Seve Paeniu

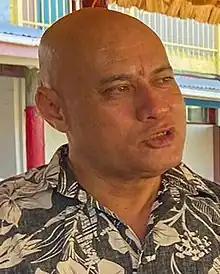
Paeniu in 2023

Seve Paeniu (born 11 February 1965) is a Tuvaluan politician. Paeniu was elected to the Parliament of Tuvalu in the 2019 Tuvaluan general election to represent the Nukulaelae electorate. He was appointed as the Minister of Finance in the Natano Ministry.